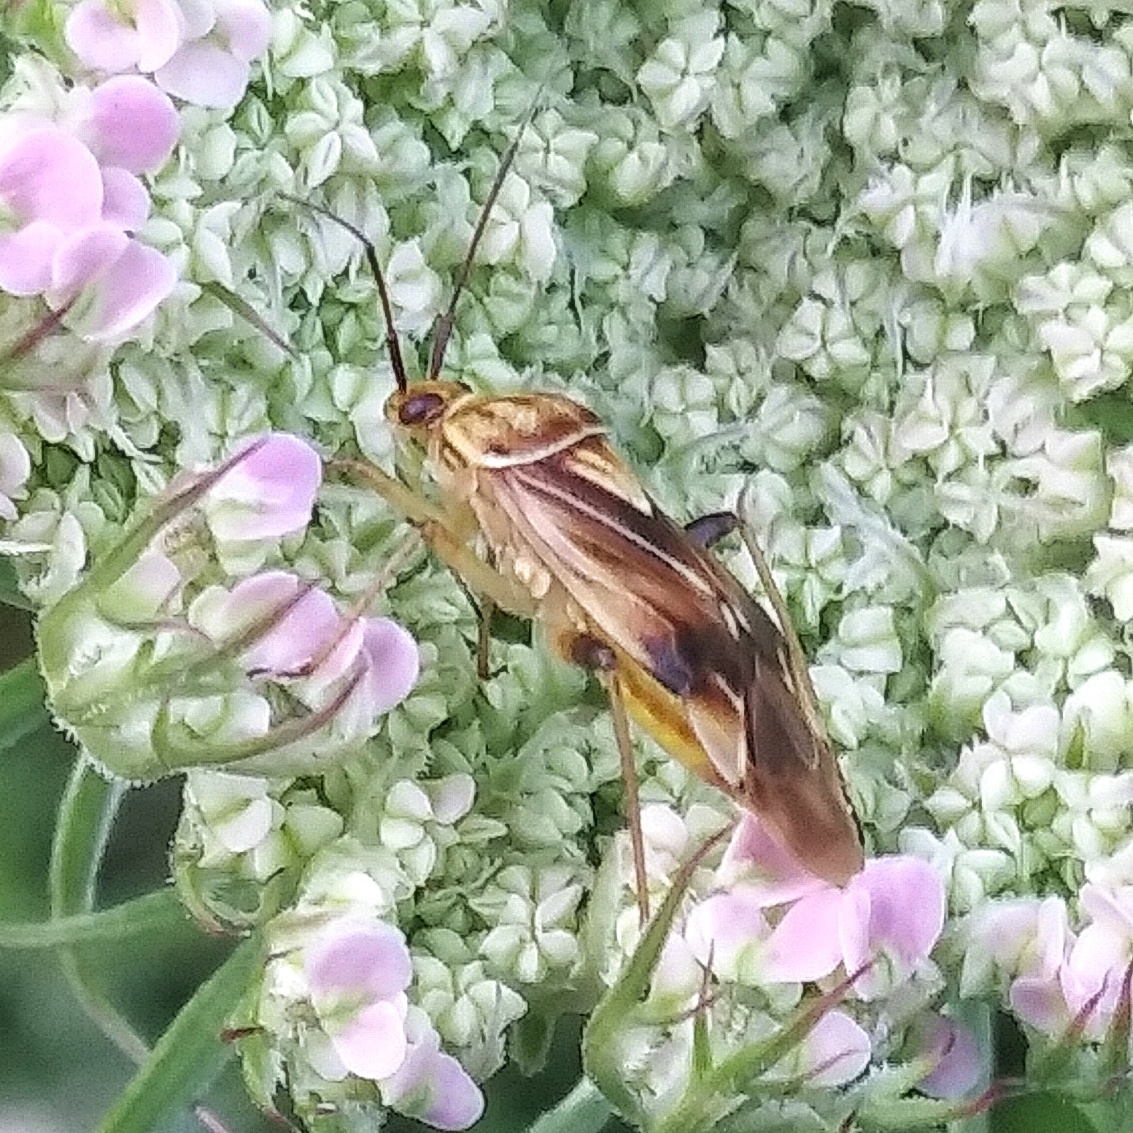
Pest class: lygus_bug